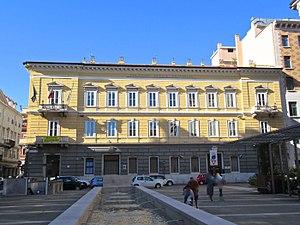
Le Palazzo Galatti, communément appelé Palazzo della Provincia, est un palais du XIXᵉ siècle situé à Trieste, dans le centre de la ville, sur la Piazza Vittorio Veneto, mais il a également accès via Roma, Galatti et della Geppa. Le bâtiment a été construit de 1895 et 1897 et se compose de trois étages.